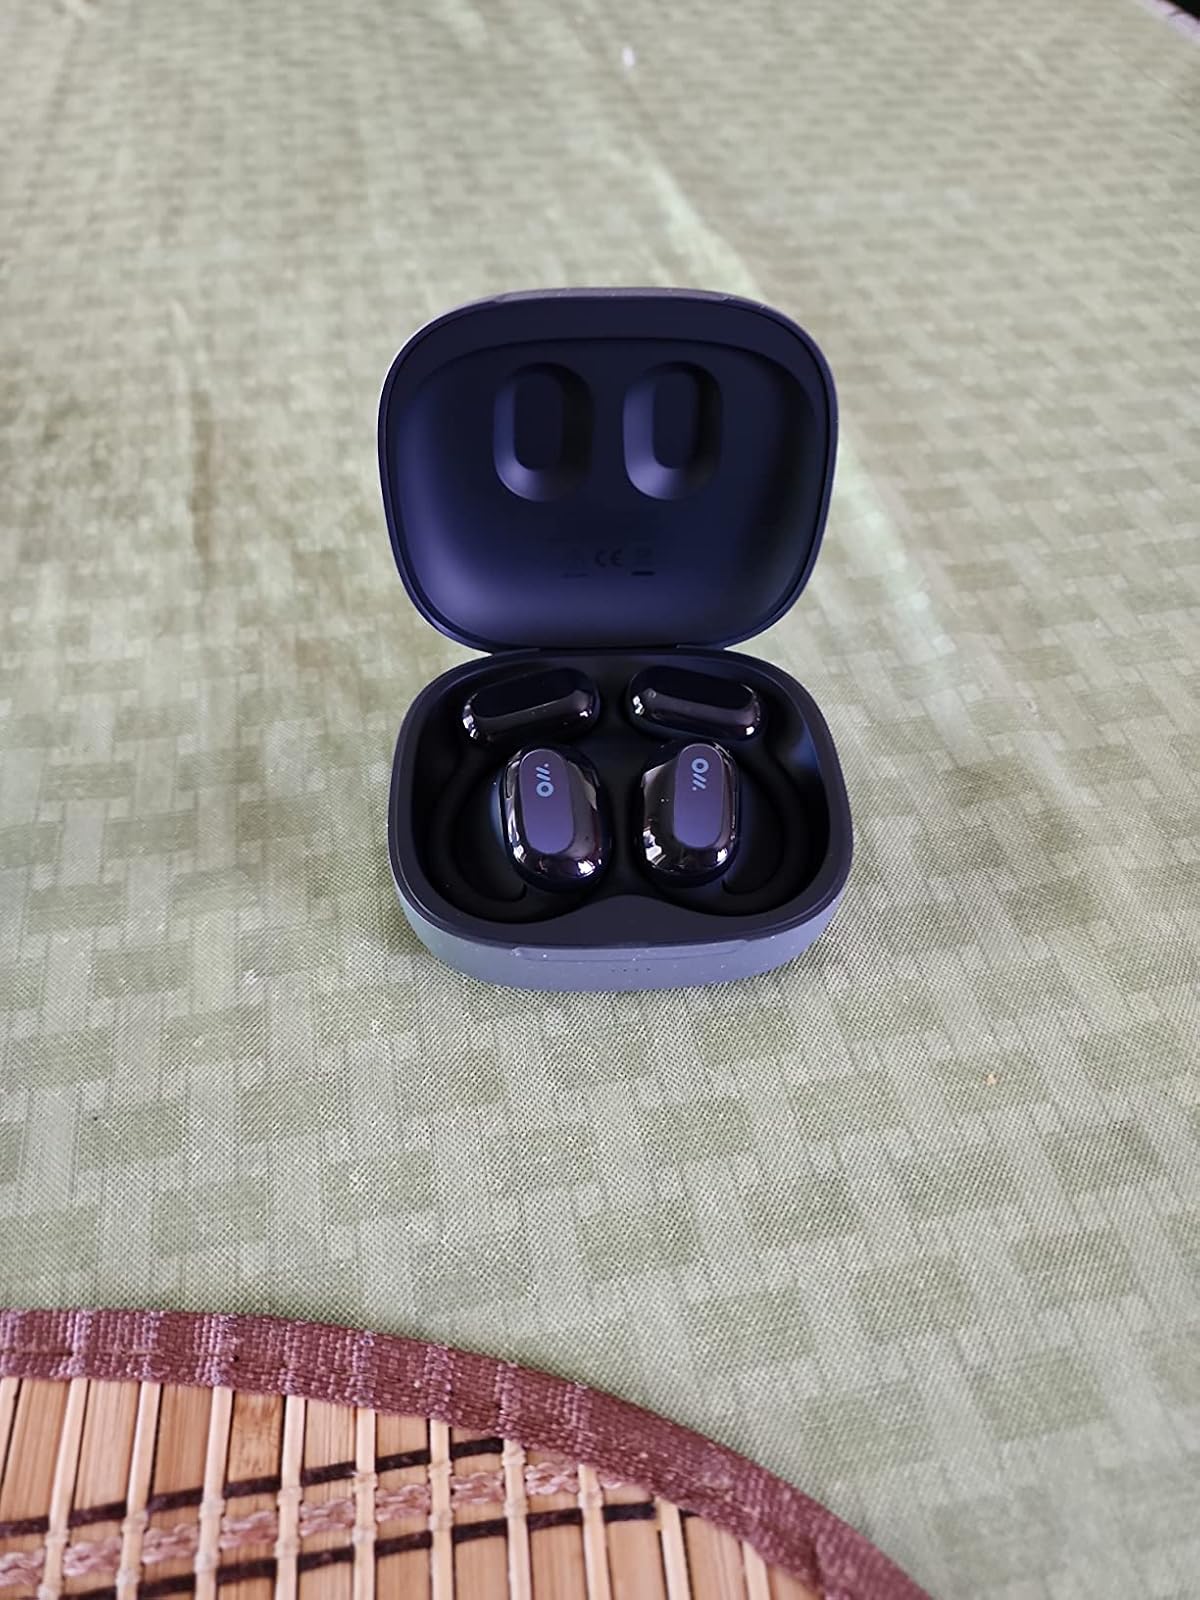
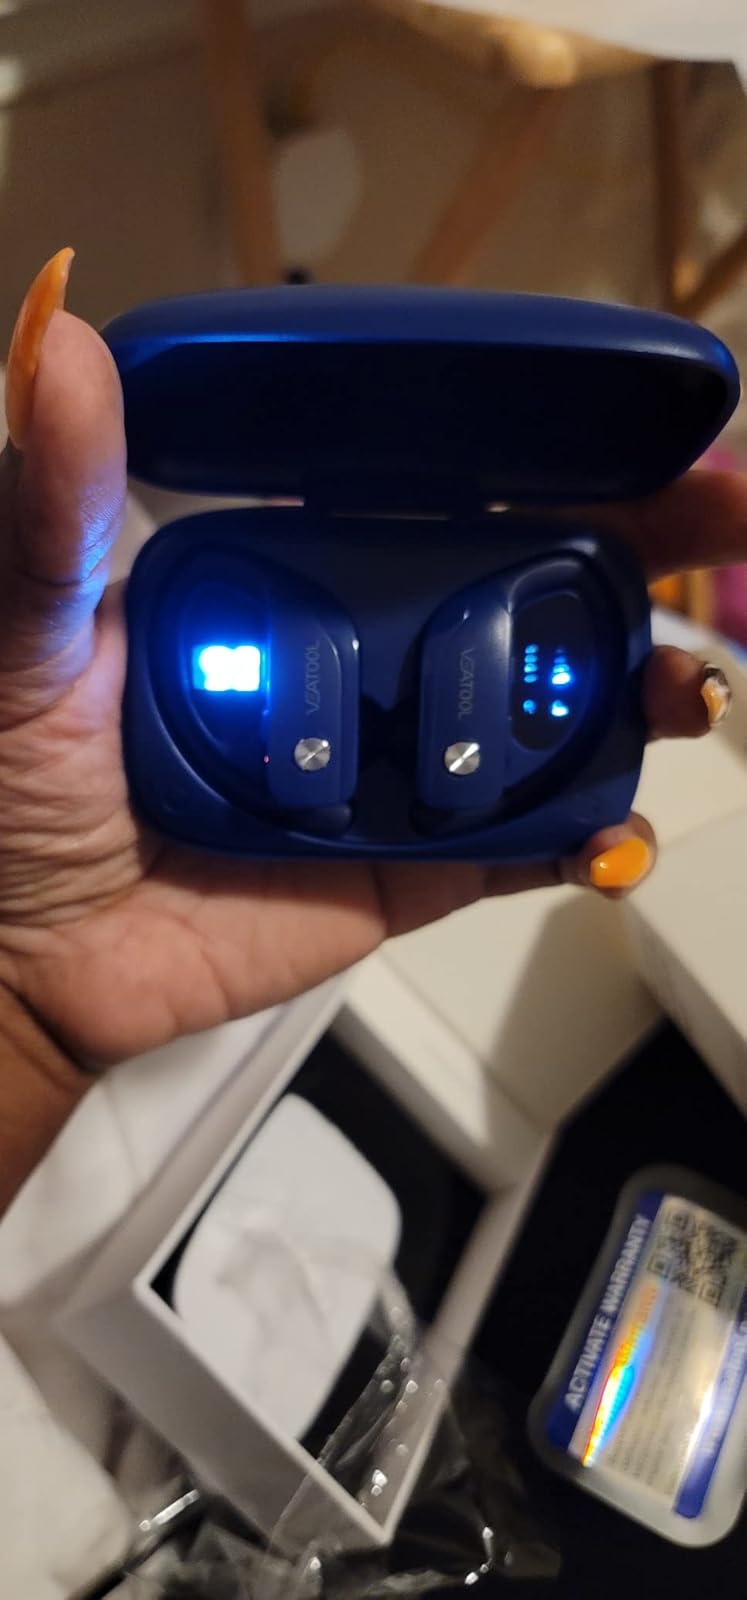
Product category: earbuds
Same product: no